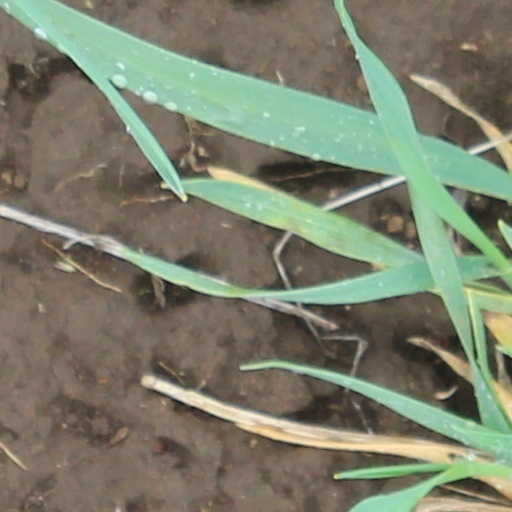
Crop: wheat